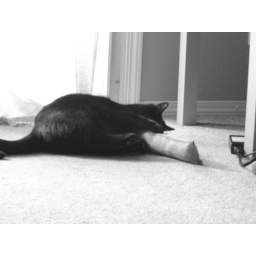
Black and white shots of my black cat freya hanging out by the window.